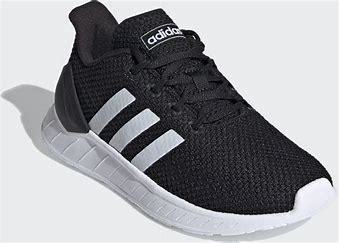
Brand: Adidas
Model: Questar Flow